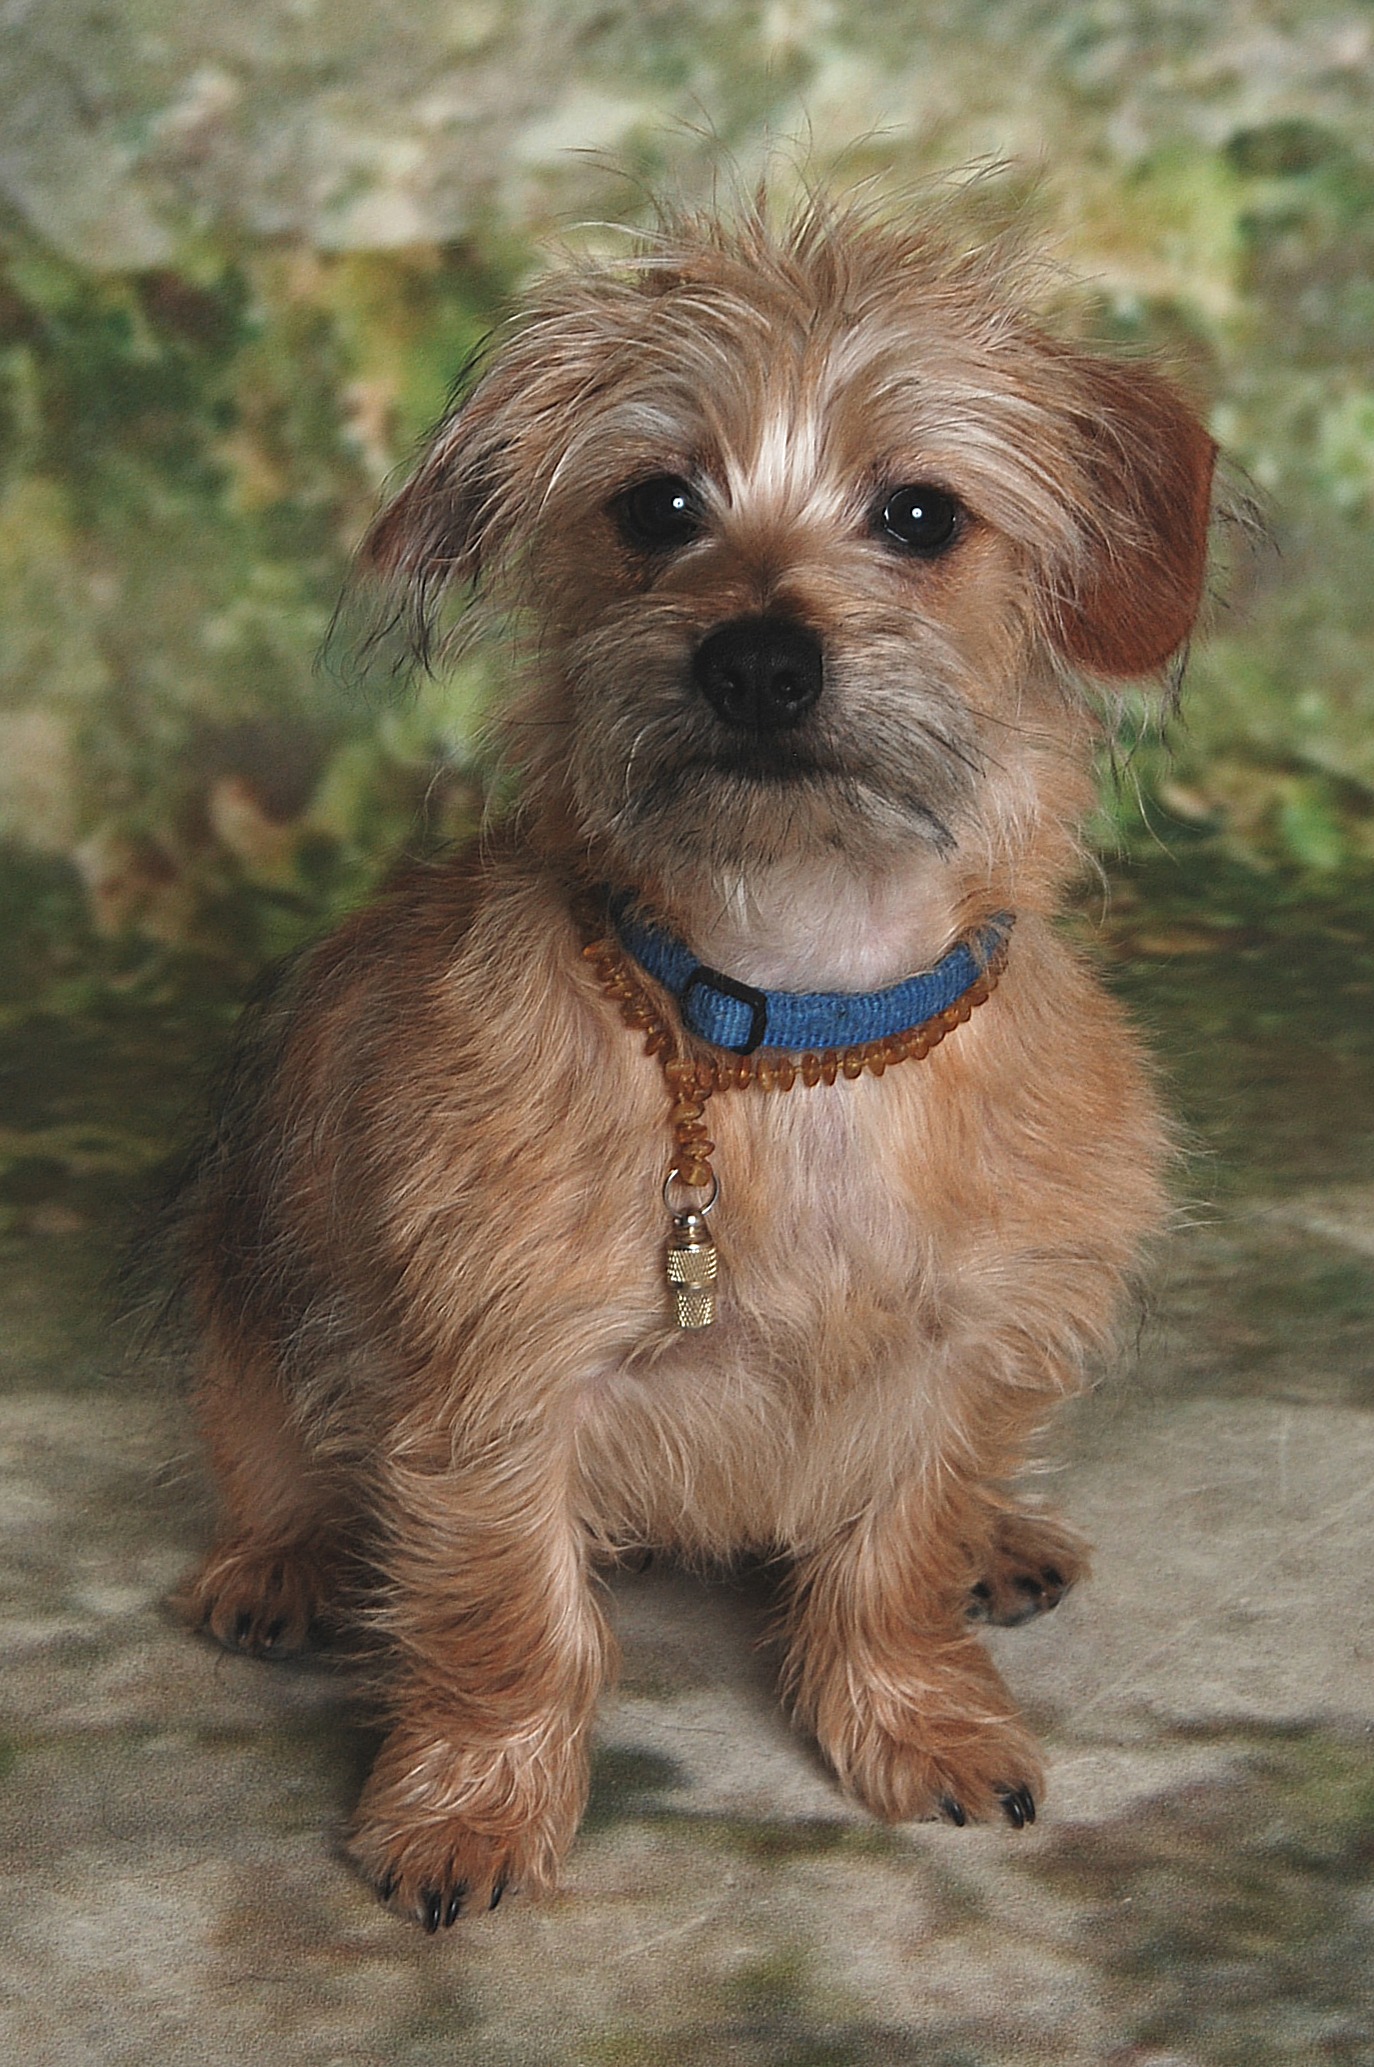
puppy, dog, animal, brown, mammal, nose, dogs, vertebrate, good, dog breed, terrier, cavapoo, cairn terrier, irish terrier, australian silky terrier, lakeland terrier, dog like mammal, carnivoran, australian terrier, schnoodle, dandie dinmont terrier, glen of imaal terrier, dog crossbreeds, morkie, norwich terrier, norfolk terrier, poodle crossbreed, border terrier, griffon bruxellois